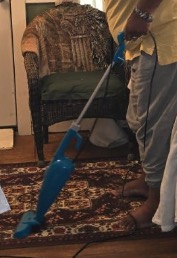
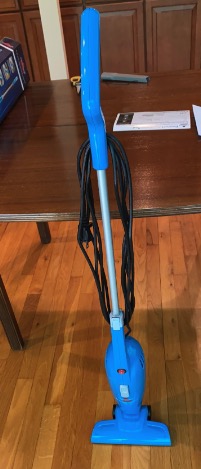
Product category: items_vacuum
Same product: yes